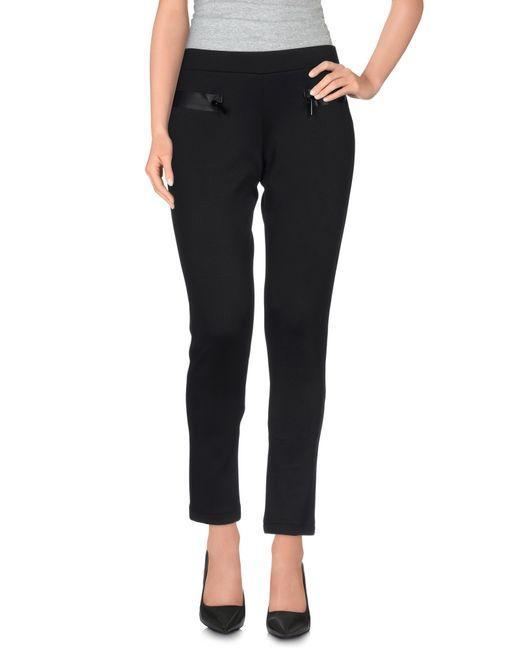
Schwarze Slim Fit Jeans für Damen